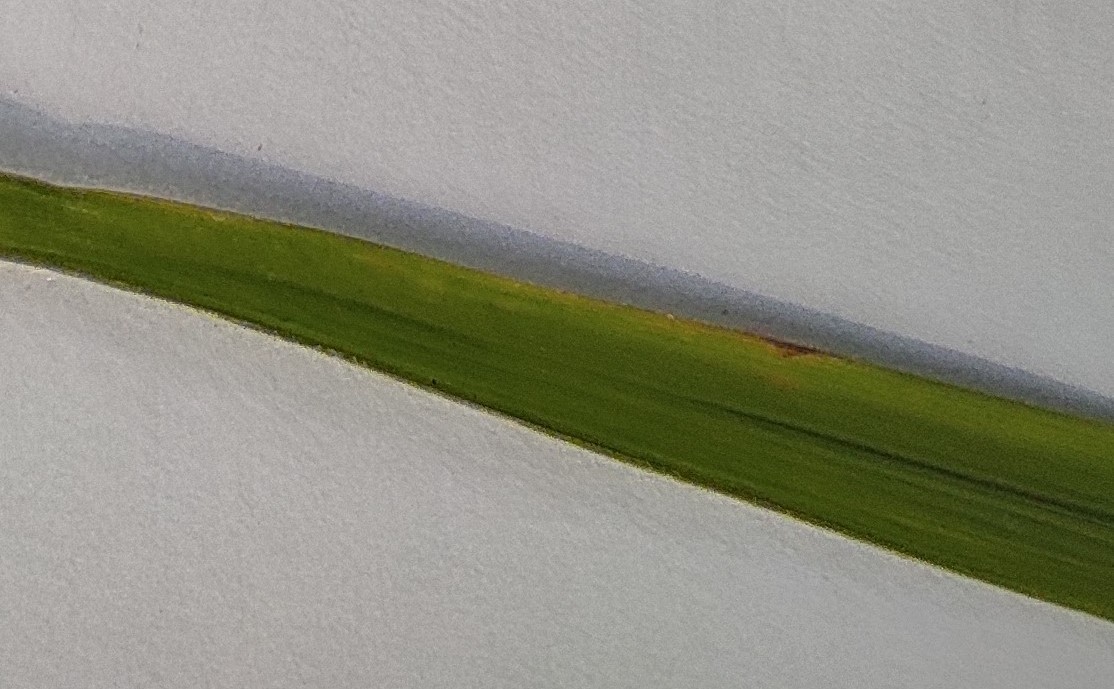
Label: Healthy